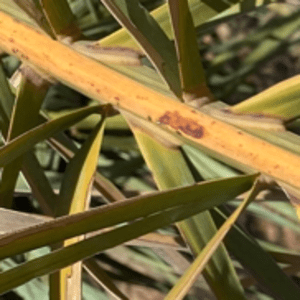
Label: Rachis Blight